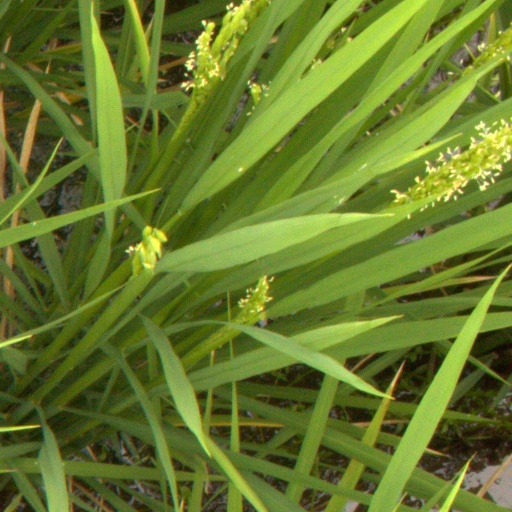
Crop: rice